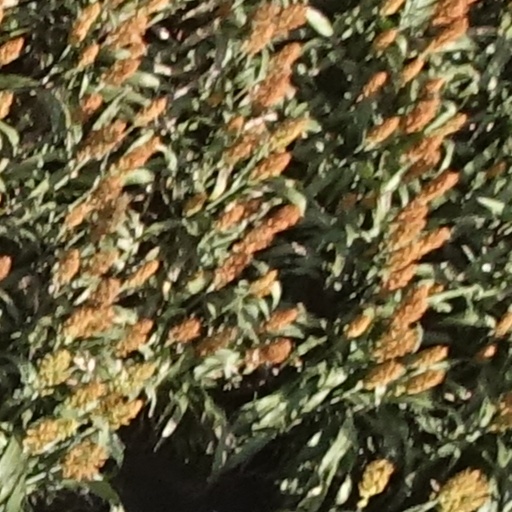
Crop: sorghum